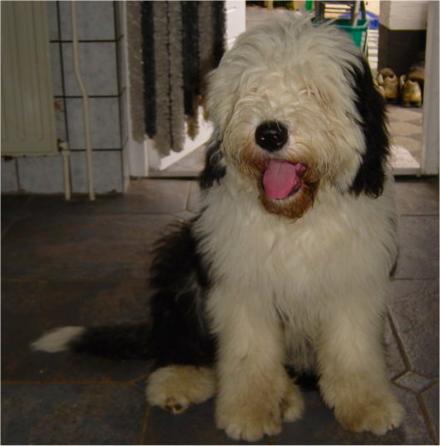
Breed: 257-n000108-Old_English_sheepdog